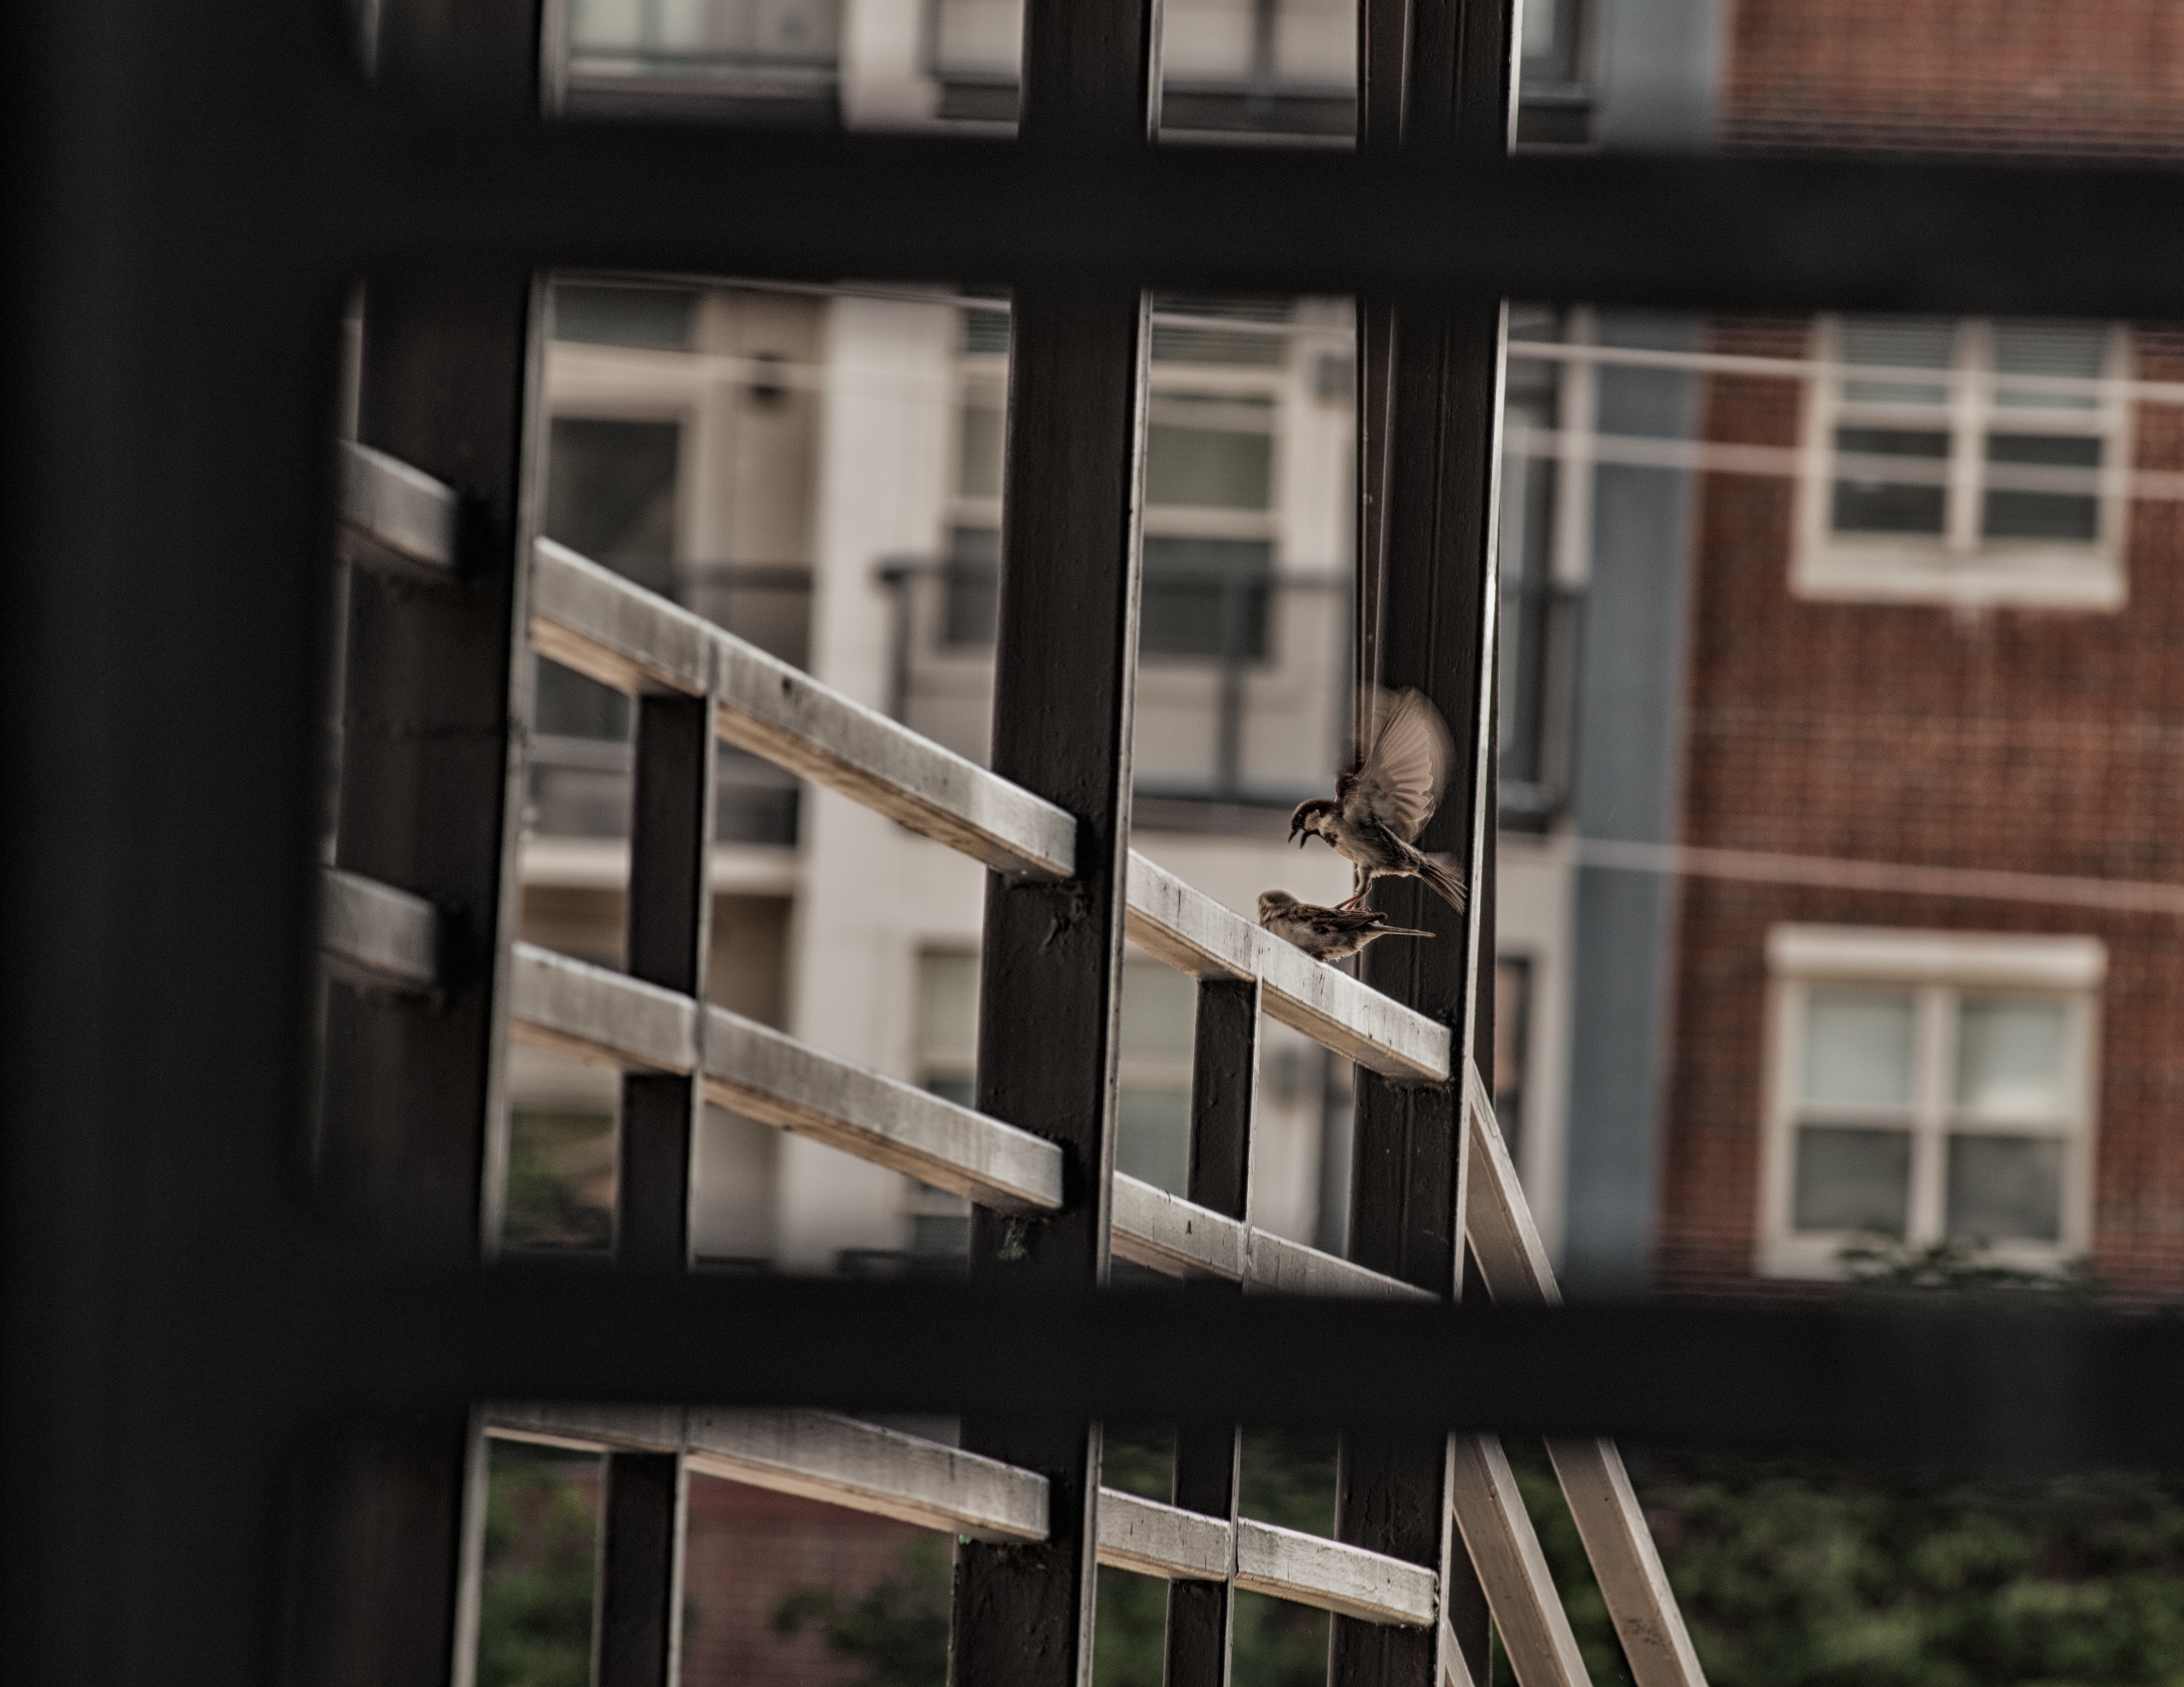
architecture, wood, street, house, window, home, wall, color, lighting, interior design, photograph, urban area